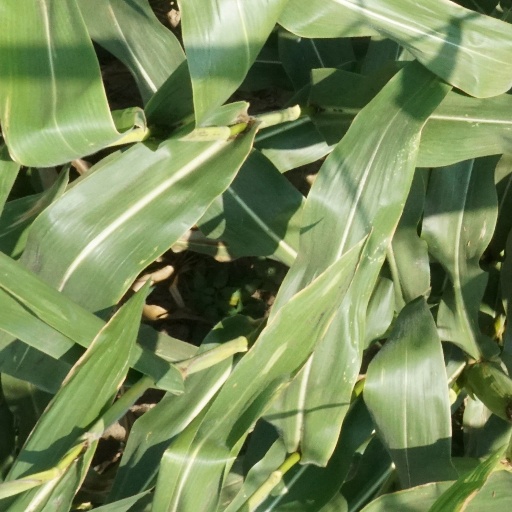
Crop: maize; corn